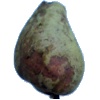
Label: pear_stone